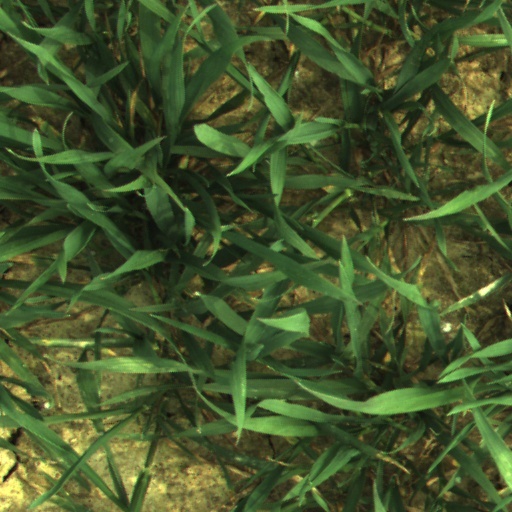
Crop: wheat